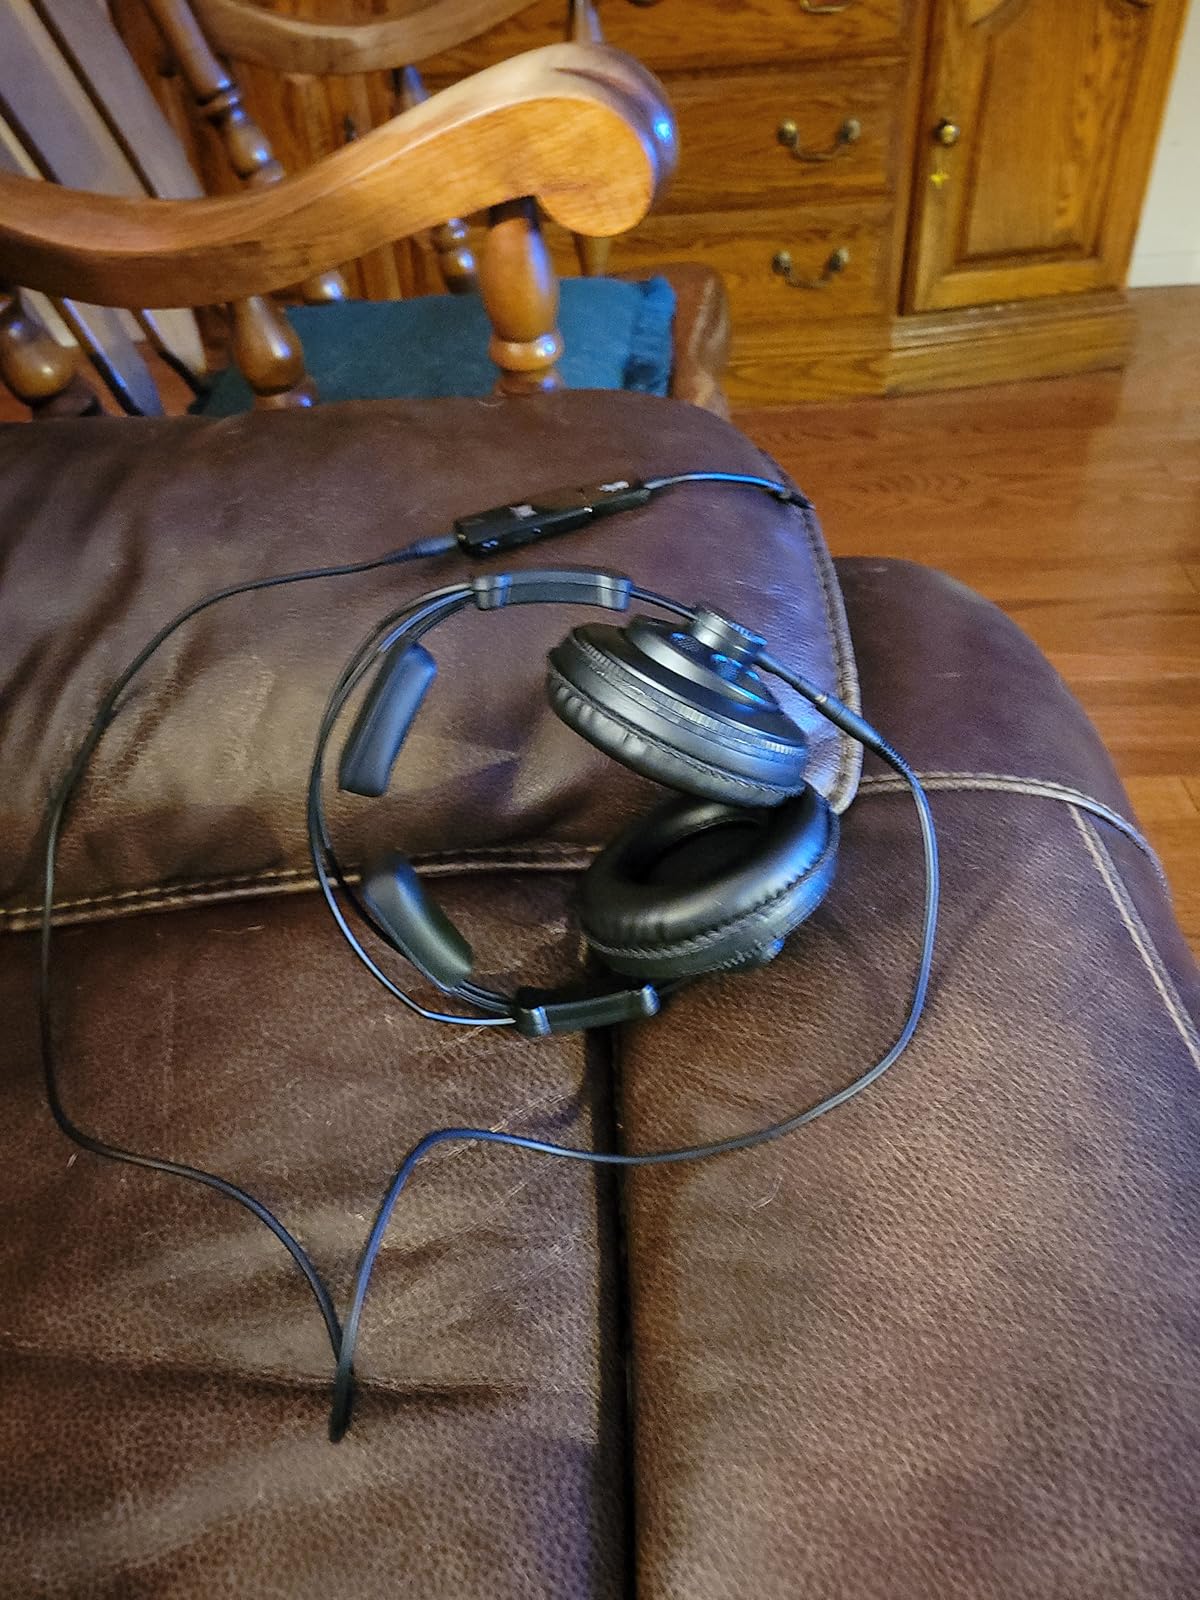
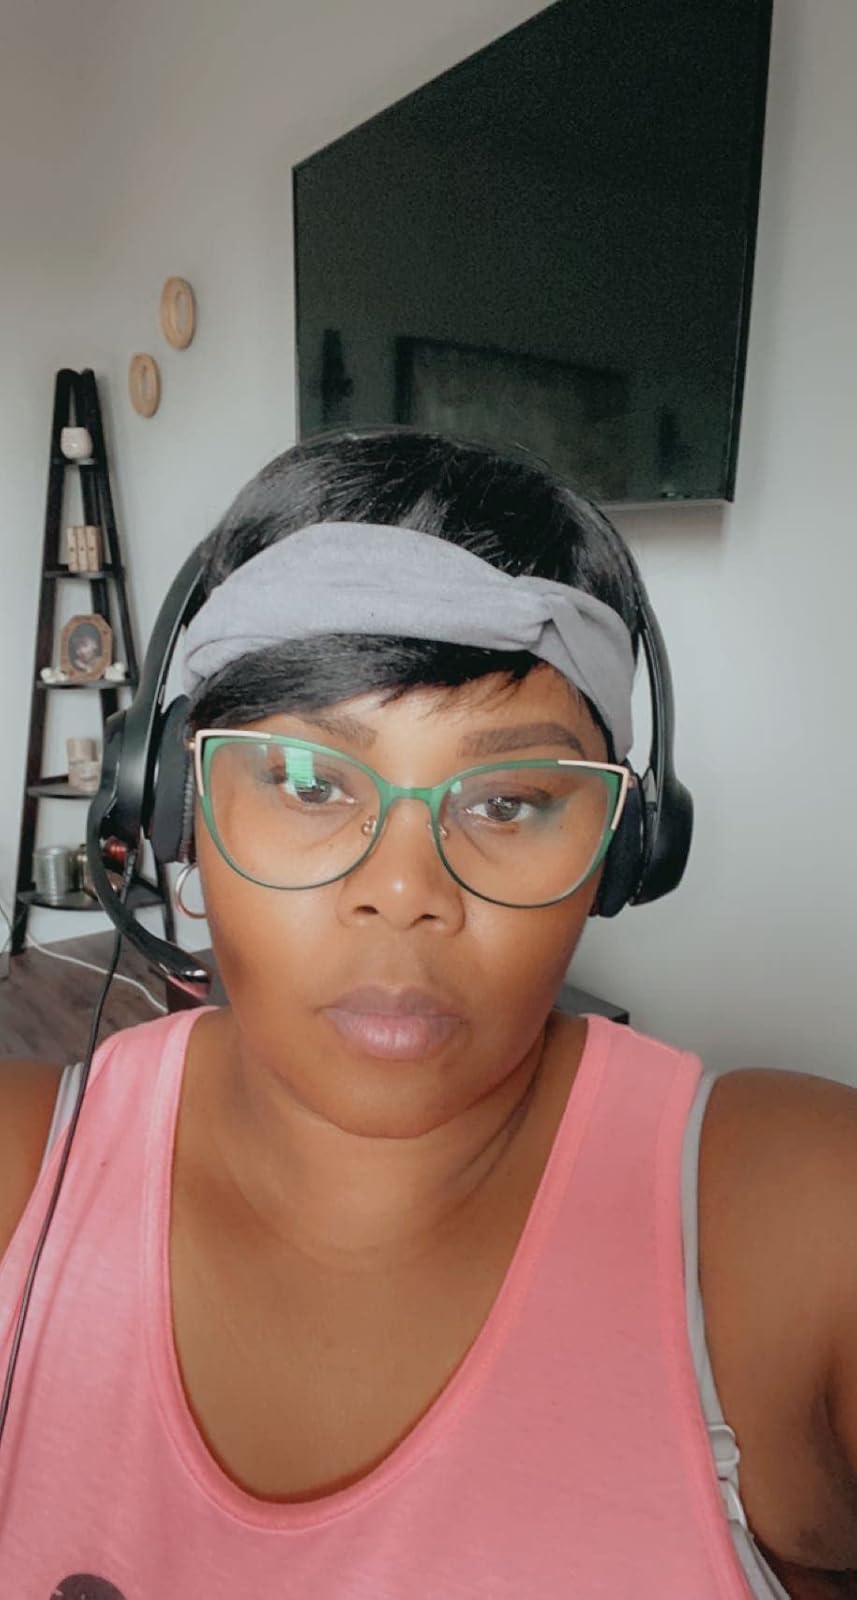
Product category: headphones
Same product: no